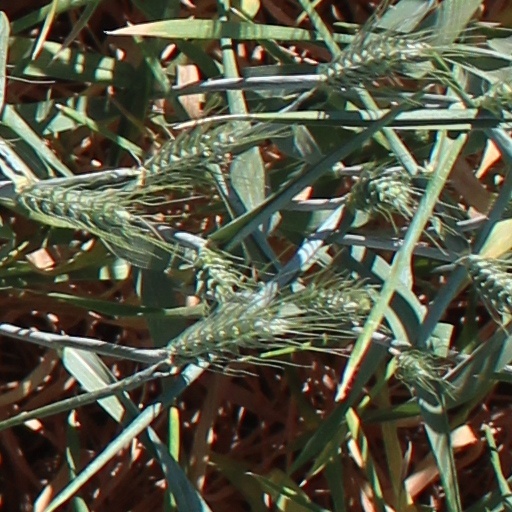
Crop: wheat